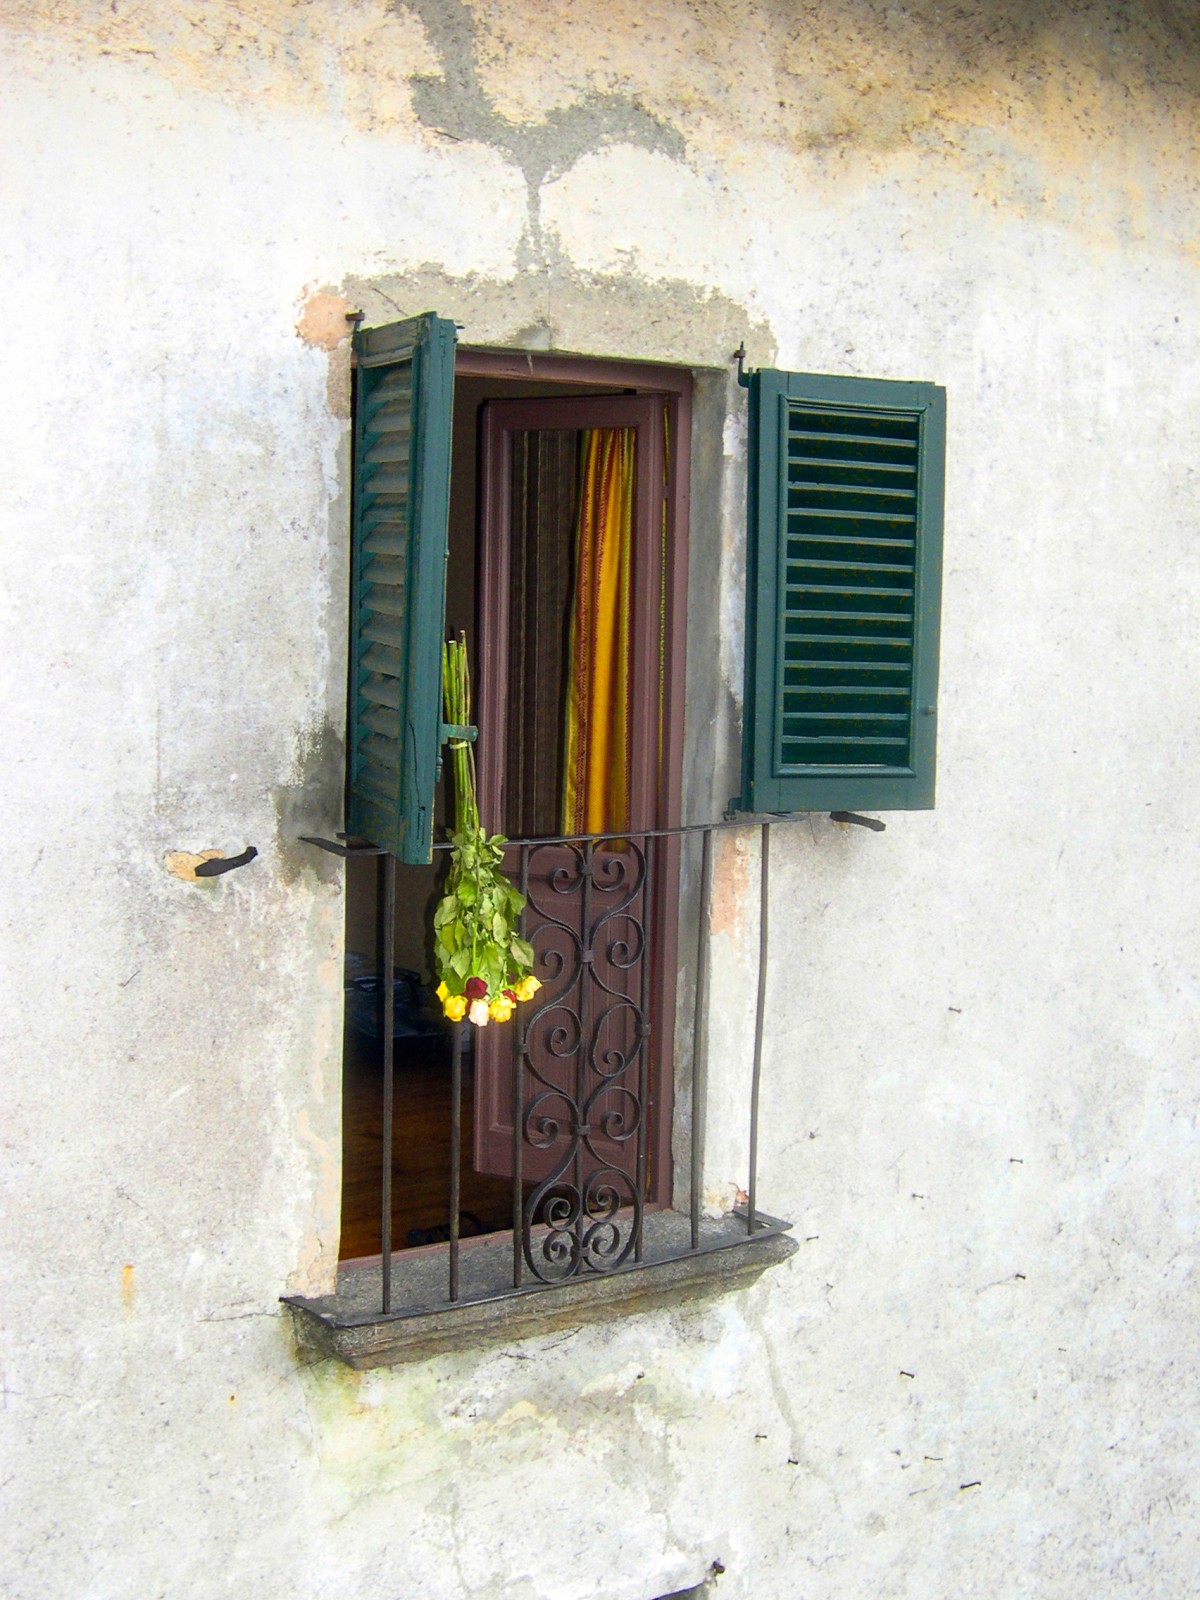
Tags: window, wall, color, door